Question: Please indicate a possible affordance area of drum that can be used for beating
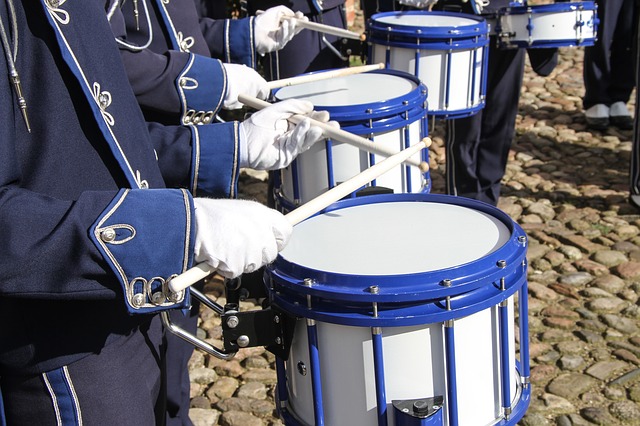
Answer: [268.973, 66.006, 420.81, 126.414]